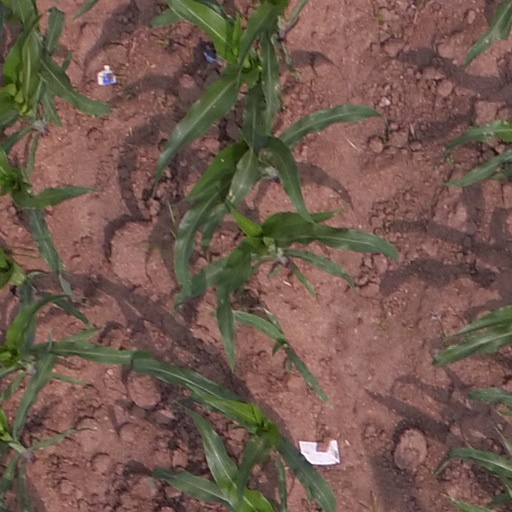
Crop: maize; corn